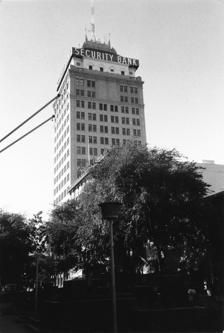
Building: Pacific Southwest Building
Country: United States of America
Year built: 1925
High-rise in Fresno, California Pacific Southwest Building Former names Fresno Pacific Towers Wells Fargo Bank Security Bank Building Alternative names 1060 Fulton General information Type Commercial offices Residential condominiums Architectural style Neo-Classical Location 1060 Fulton Street Fresno, California Coordinates 36°44′06″N 119°47′26″W / 36.7348631°N 119.7906454°W / 36.7348631; -119.7906454 Construction started 1923 ; 102 years ago ( 1923 ) Completed 1925 ; 100 years ago ( 1925 ) Cost US$3 million Owner Hrayr, Serko and Sevag  Khatchadourian Height Antenna spire 96 m (315 ft) Roof 67.36 m (221.0 ft) Technical details Floor count 15 Lifts/elevators 3 Design and construction Architect(s) R.F. Felchlin Company Robert Richmond Architect References The Pacific Southwest Building (also known as the Security Bank Building ) is a 15- story , 67 m (220 ft) high-rise completed in 1925 in downtown Fresno, California . The tower's antenna rises to 315 ft (96 m). Original construction took eighteen months and cost $1,200,000 for the headquarters for the Fidelity Branch of the Pacific-Southwest Trust and Savings Bank. Originally, a beacon on top of the tower served as a frost warning to farmers within a 30-mile radius. The Pacific Southwest Building in the Fresno skyline Fresno banker William Sutherland was instrumental in the planning and construction of the building. In 1925, the Pacific Southwest Trust and Savings Bank, with Sutherland as its president, moved its offices there. The building is currently owned by Beverly Hills-based developers, Sevak, Hrayr and Serko Khatchadourian. The top floors of the building have been converted into apartments and have in recent years increased occupancy in the building from 5% to 95%. References